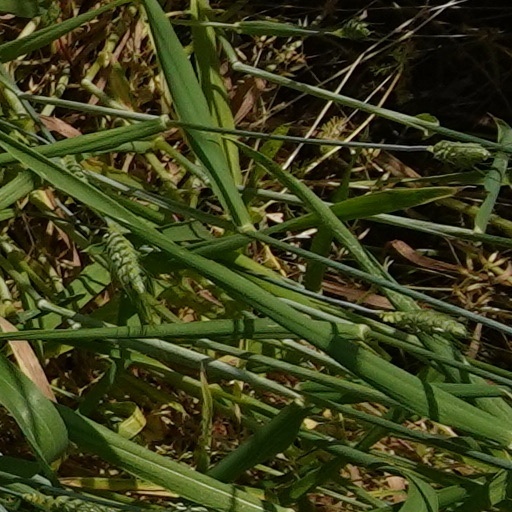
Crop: wheat